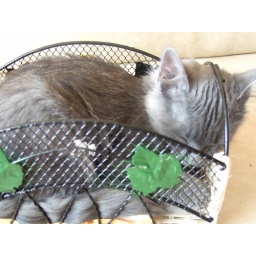
Cat sleeping in a napking box